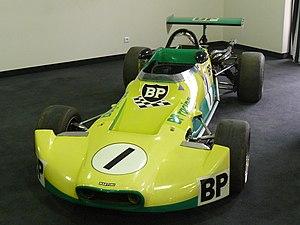
Jacques Laffite, né le 21 novembre 1943 à Paris, est un pilote automobile français. Il a notamment disputé 176 Grands Prix de Formule 1 et remporté six victoires entre 1974 et 1986. De 1997 à 2012, il commente en qualité de consultant les Grands Prix de F1 pour la chaîne de télévision française TF1. Il a deux filles : Camille et Margot, journaliste sportive sur Canal+. Jacques Laffite est le beau-frère de Jean-Pierre Jabouille.